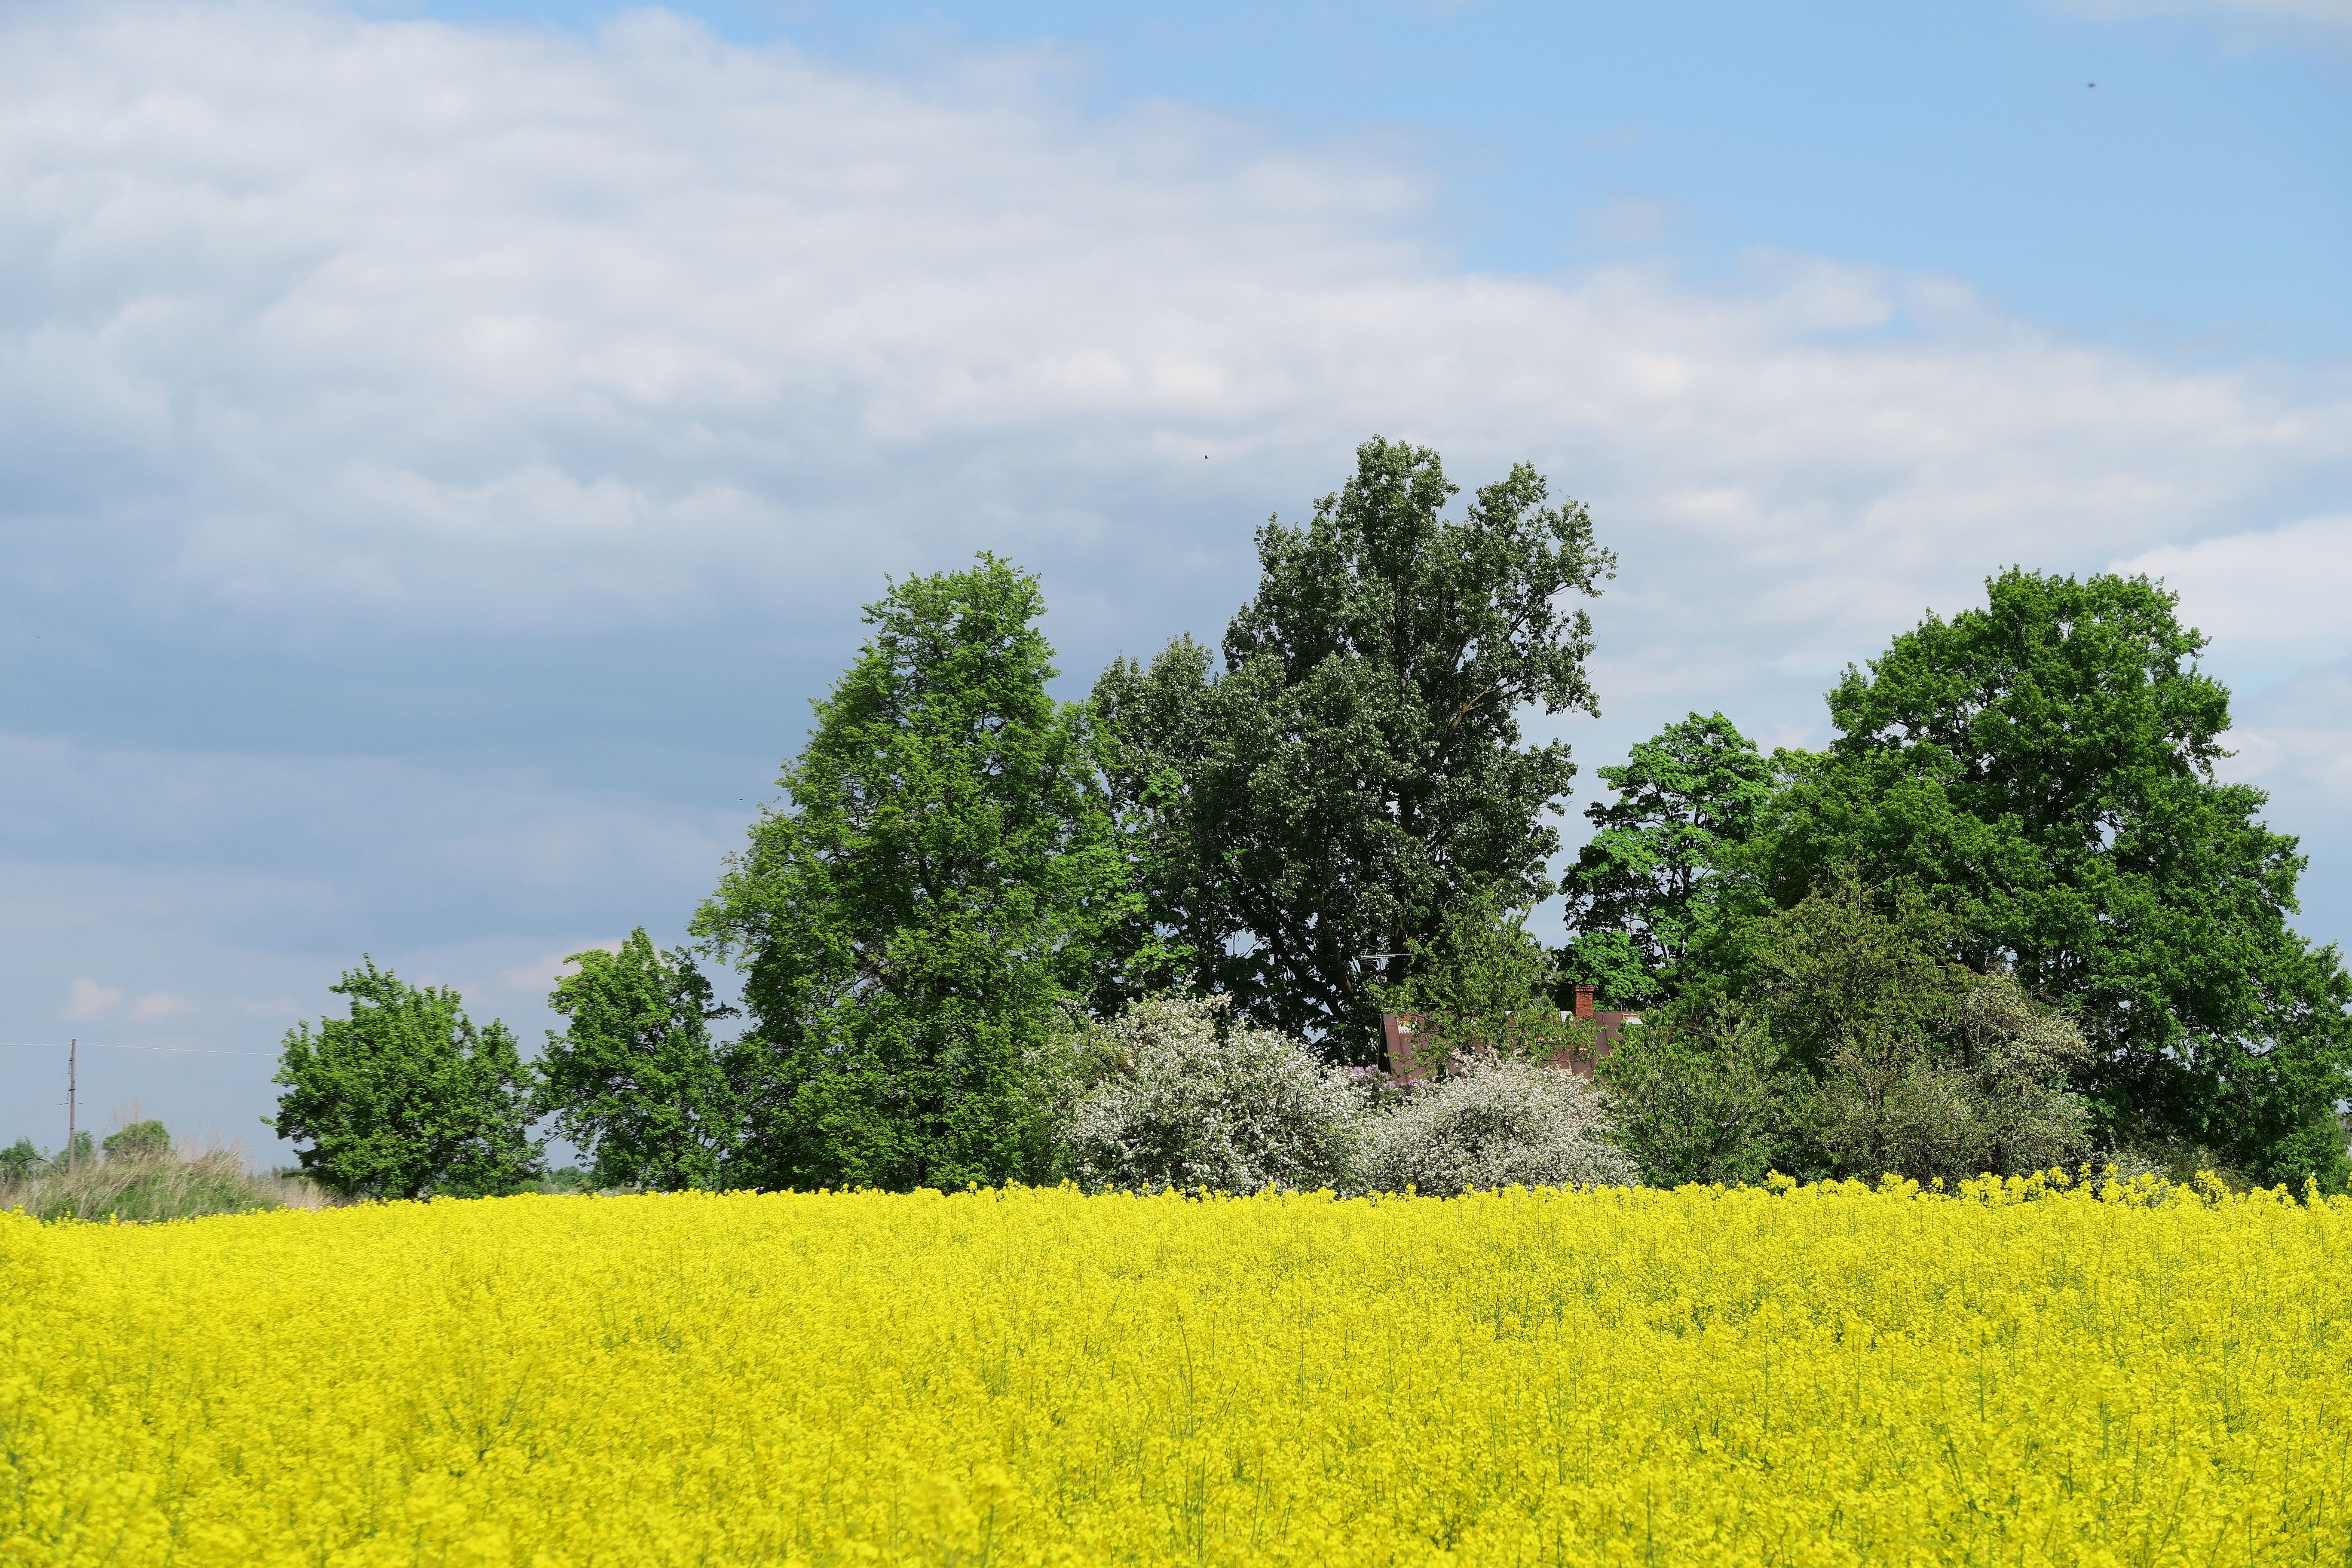
landscape, tree, grass, plant, sky, field, meadow, prairie, flower, summer, food, produce, vegetable, crop, agriculture, rapeseed, canola, ecosystem, brassica, rapa, rape, rural area, sunny day, oilseed rape, flowering plant, yellow field, green trees, rappi, brassica napus, bright yellow flowering, grass family, woody plant, land plant, mustard plant